Chibisan Date

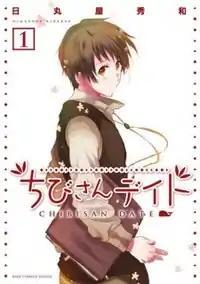
Cover of the first volume

is a Japanese manga series written and illustrated by Hidekaz Himaruya. The series chronicles the story of Seiji Chiga, a young man from Japan studying to become an artist on the island of Nantucket, Massachusetts, and his interactions with his new friends, during the 1960s (the Shōwa period in Japan).